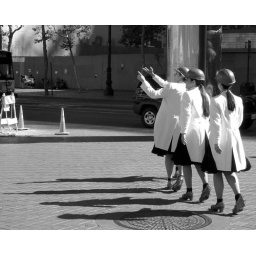
Hard hats, white tails, and tap shoes by the Farmers Market on Market Street, San Francisco